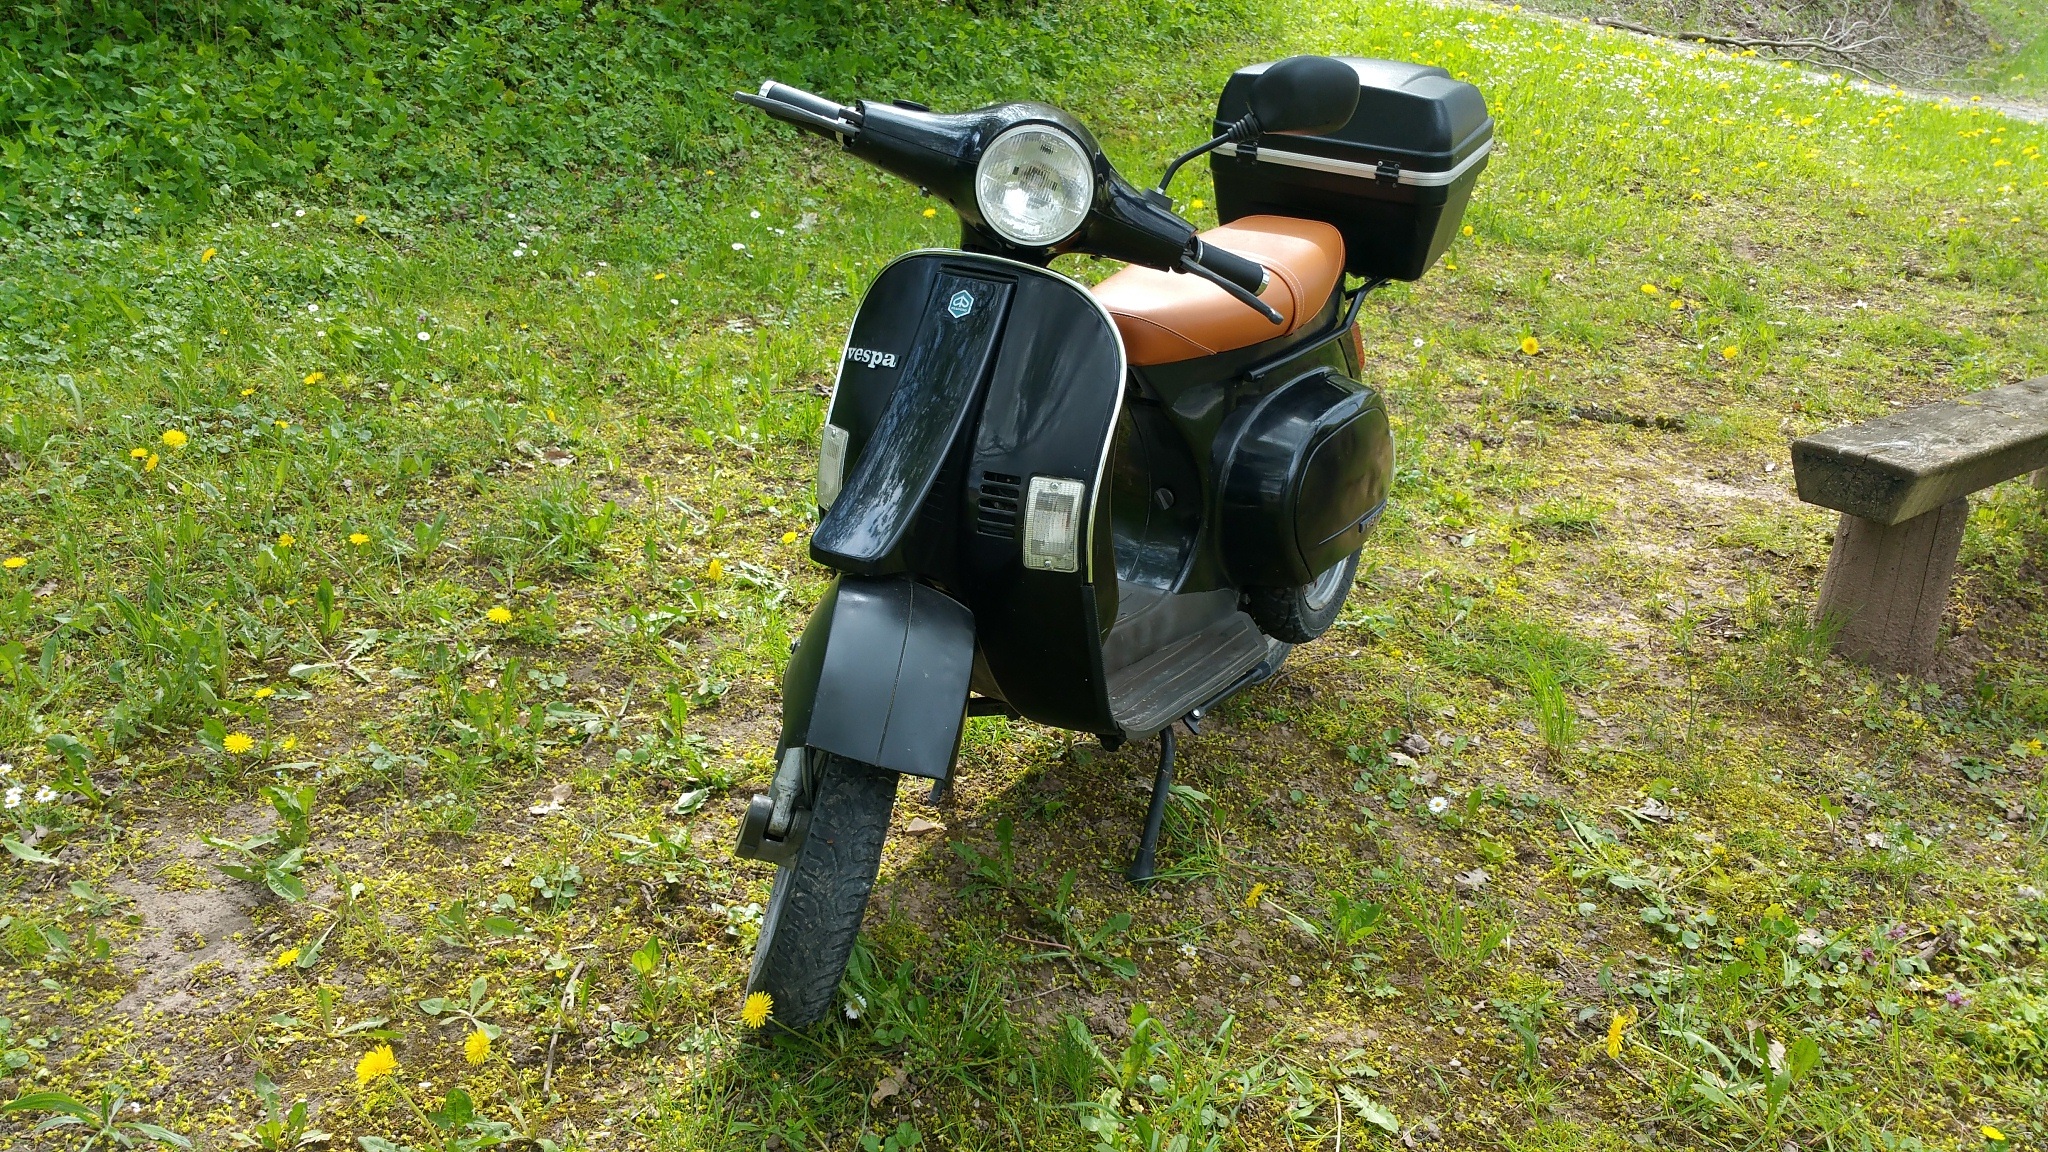
black and white, retro, home, recreation, red, vehicle, motorcycle, drive, italy, spotlight, motor scooter, handle, moped, shooting, sports, piaggio, motor, handlebars, vespa, roller, games, paintball, cult, flitzer, outdoor recreation, shooting sport